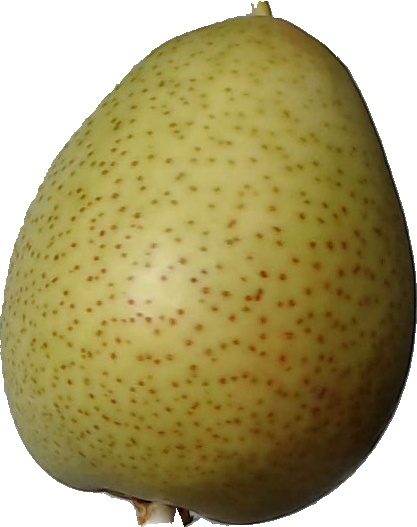
Label: pear_1